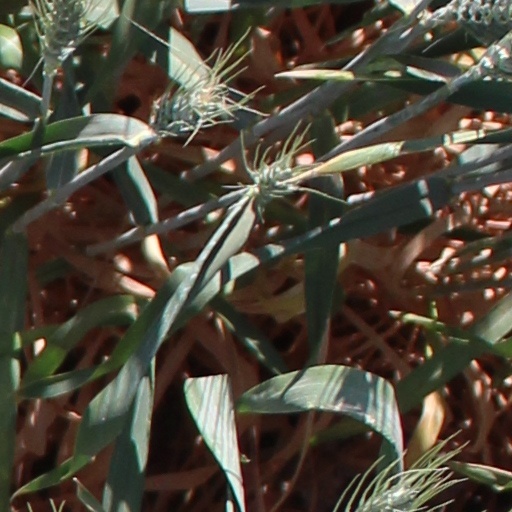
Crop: wheat